Kulbir Thapa Magar

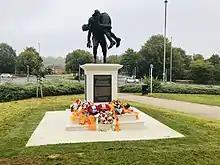
Statue of Kulbir Thapa in the action that was to win him the Victoria Cross in 1915

His Victoria Cross is displayed at The Gurkha Museum in Winchester, Hampshire, England. The Royal Mail issued a 1st class stamp featuring his portrait in their second set of six stamps marking anniversaries of the First World War in May 2015.